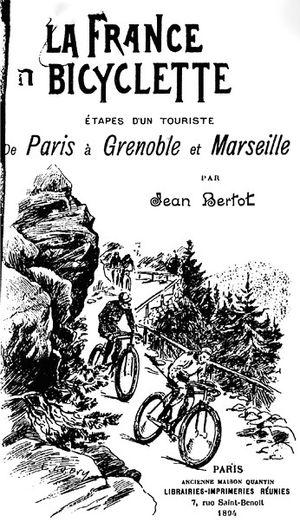
La France en bicyclette
Jean Bertot, né le 4 juillet 1856 à Bayeux, et mort le 26 novembre 1934 à Lisieux, est un architecte, écrivain, poète, journaliste et chansonnier français. Il exerce ses talents artistiques dans de nombreux domaines, rayonnant à partir de Paris et de la Normandie.